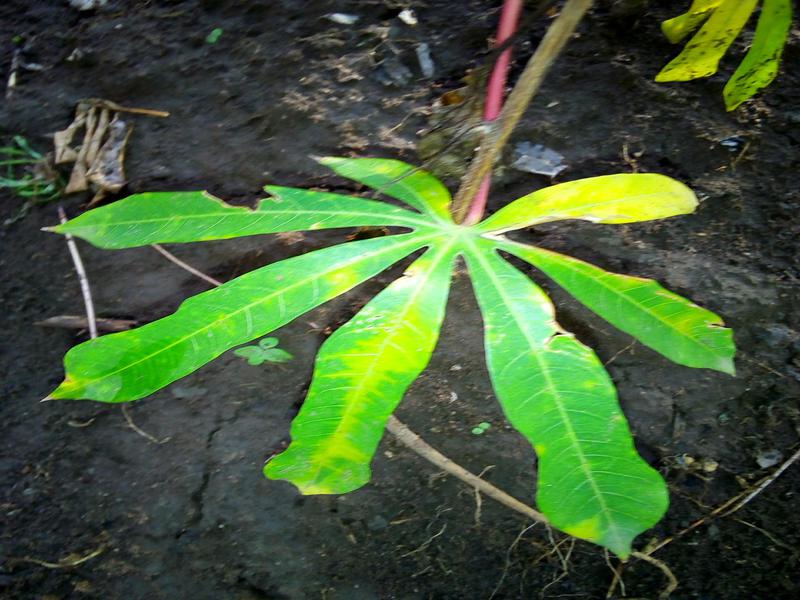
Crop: cassava
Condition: brown_streak_disease